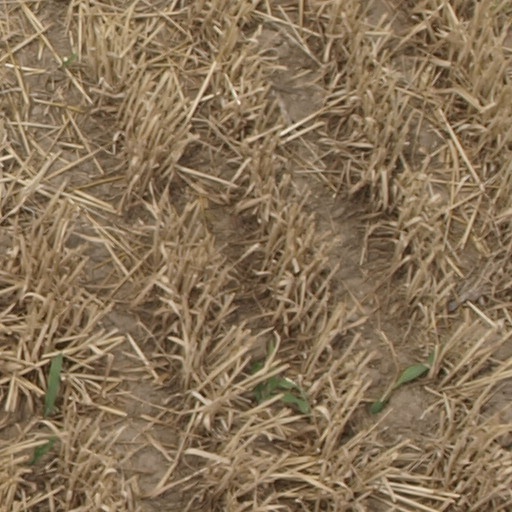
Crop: maize; corn